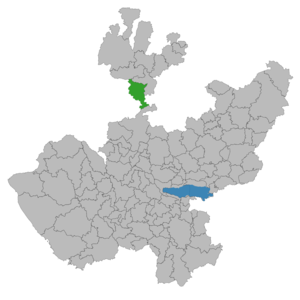
San Martín de Bolaños est un village et une municipalité de l'État de Jalisco au Mexique.